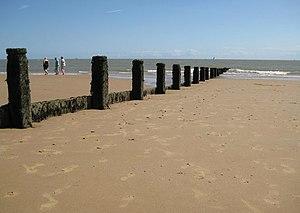
Frinton-on-Sea est une petite ville résidentielle balnéaire du district de Tendring dans l'Essex, en Angleterre. Elle fait partie de la « paroisse de Frinton et Walton ».